New Whiteland, Indiana

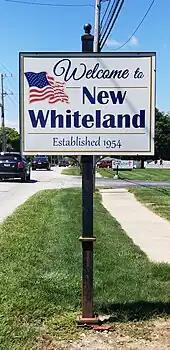
Welcome to New Whiteland sign

New Whiteland is a town in Pleasant Township, Johnson County, Indiana, United States. The population was 5,550 at the 2020 census.